ZygoteBody

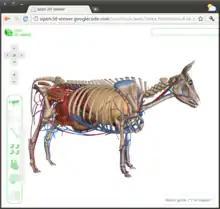
The Google Cow model, now part of the <a href="https%3A//code.google.com/p/open-3d-viewer">open-3d-viewer

ZygoteBody was launched as Google Body on December 15, 2010. On April Fools' Day 2011, users were greeted with the anatomy of a cow on the home page. The cow model is still available as part of the open-3d-viewer open source project.